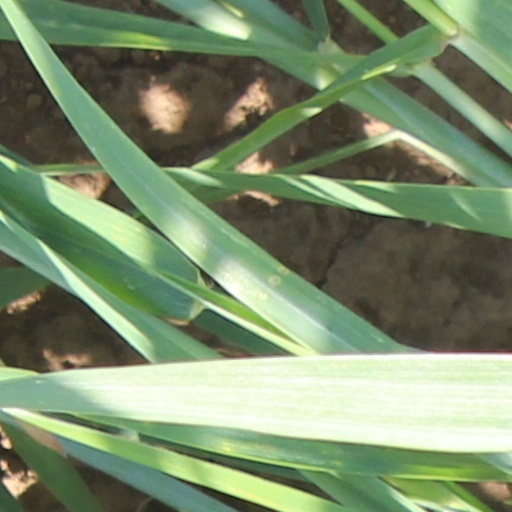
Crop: wheat